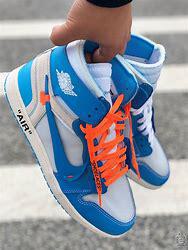
Brand: Jordan
Model: Off-White